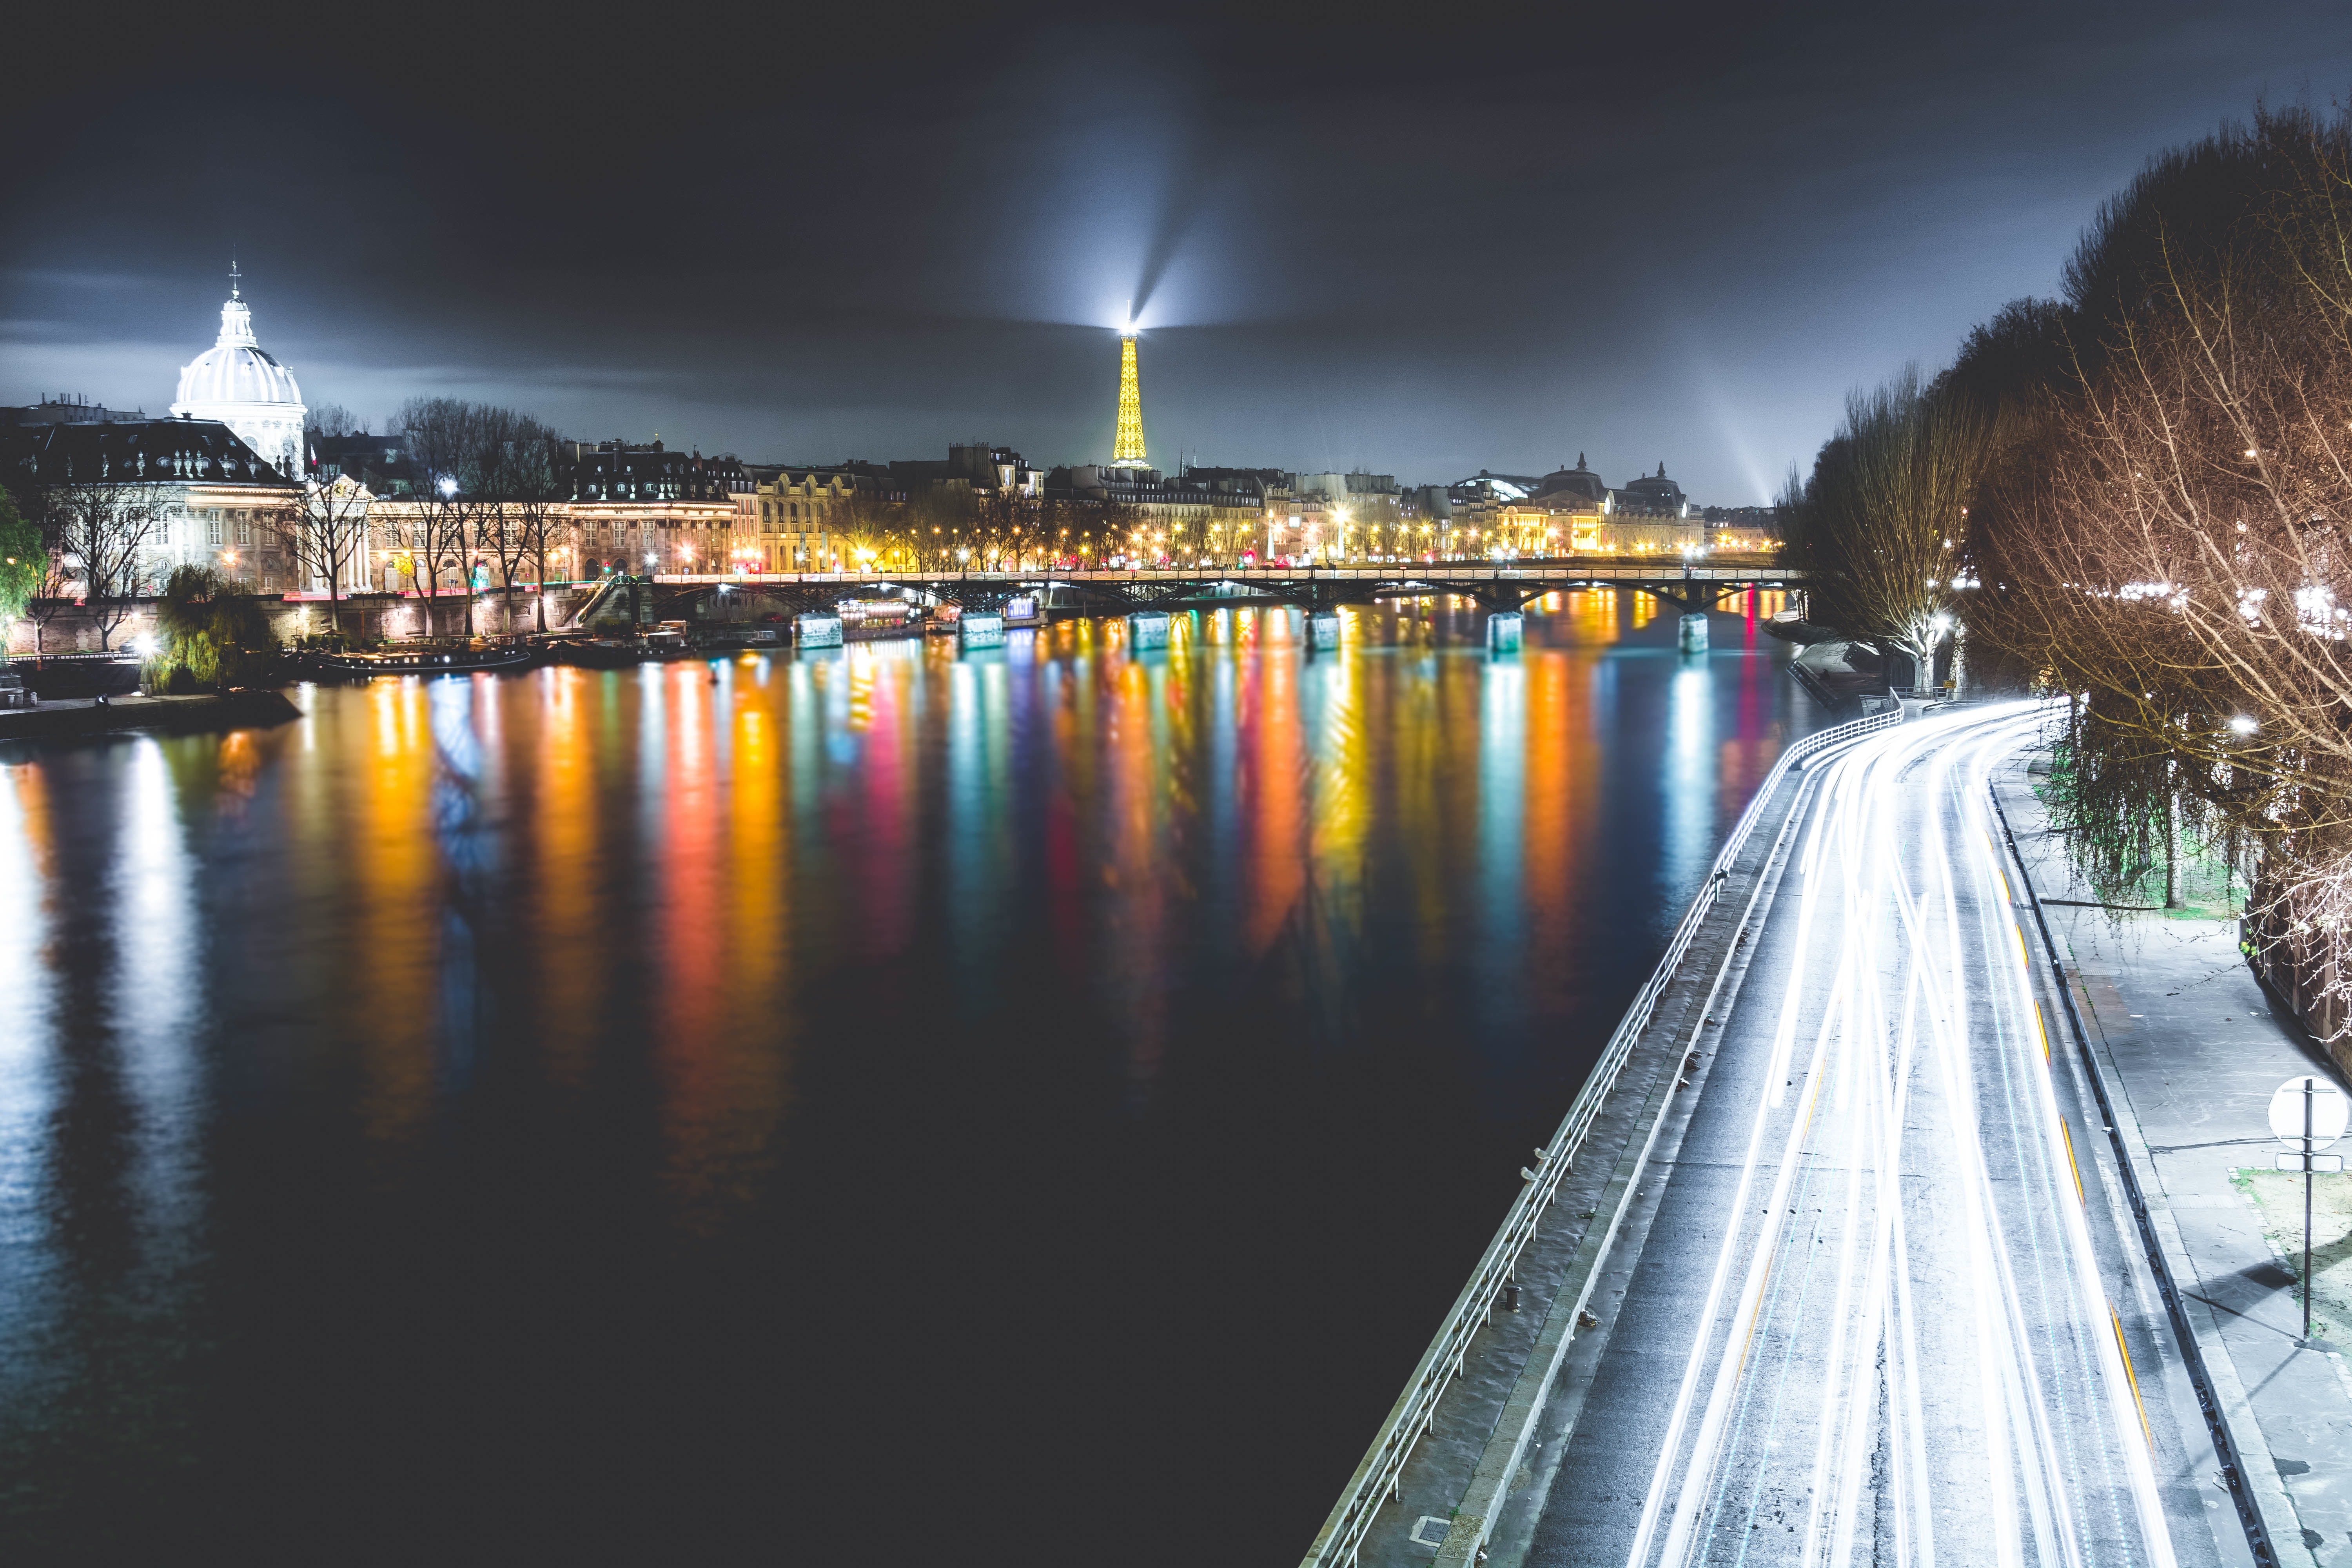
landscape, water, outdoor, light, architecture, road, bridge, skyline, night, morning, city, paris, skyscraper, river, cityscape, dusk, france, evening, reflection, scenic, scenery, landmark, night sky, waterway, lights, buildings